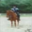
Label: horse